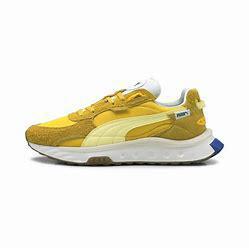
Brand: Puma
Model: Wild Rider